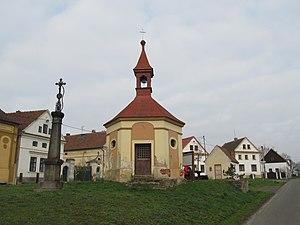
Dnešice est une commune du district de Plzeň-Sud, dans la région de Plzeň, en République tchèque. Sa population s'élevait à 847 habitants en 2019.